Nuova Camorra Organizzata

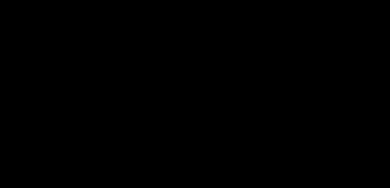
Structure of NCO

The NCO developed two parallel structures, one inside the penitentiary system called ""cielo coperto"" (covered sky), and the other outside the penitentiary system called ""cielo scoperto"" (clear sky). Since Cutolo and many NCO members were serving life sentences, communication between these two structures were of utmost importance. To retain his leadership, Cutolo needed to relay his orders to NCO members outside in an effective and reliable way, while simultaneously insuring that some of the profits generated by the expansion be delivered to prisons so that he could expand his recruitment drive.